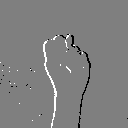
ASL letter: n